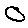
Label: 0